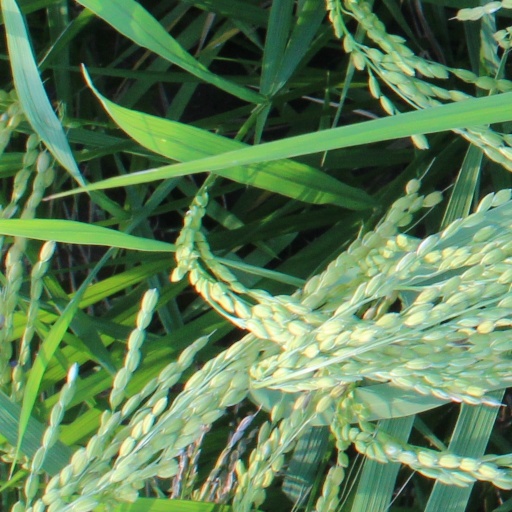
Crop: rice